Memorial to the 56 Signers of the Declaration of Independence

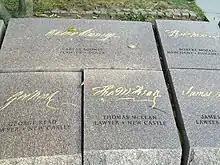
Each memorial stone includes the delegate's signature, name, occupation, and place of residence.

Fifty-six delegates to the Second Continental Congress signed the Declaration of Independence and are honored at this Memorial: